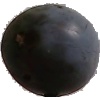
Label: Plum 3